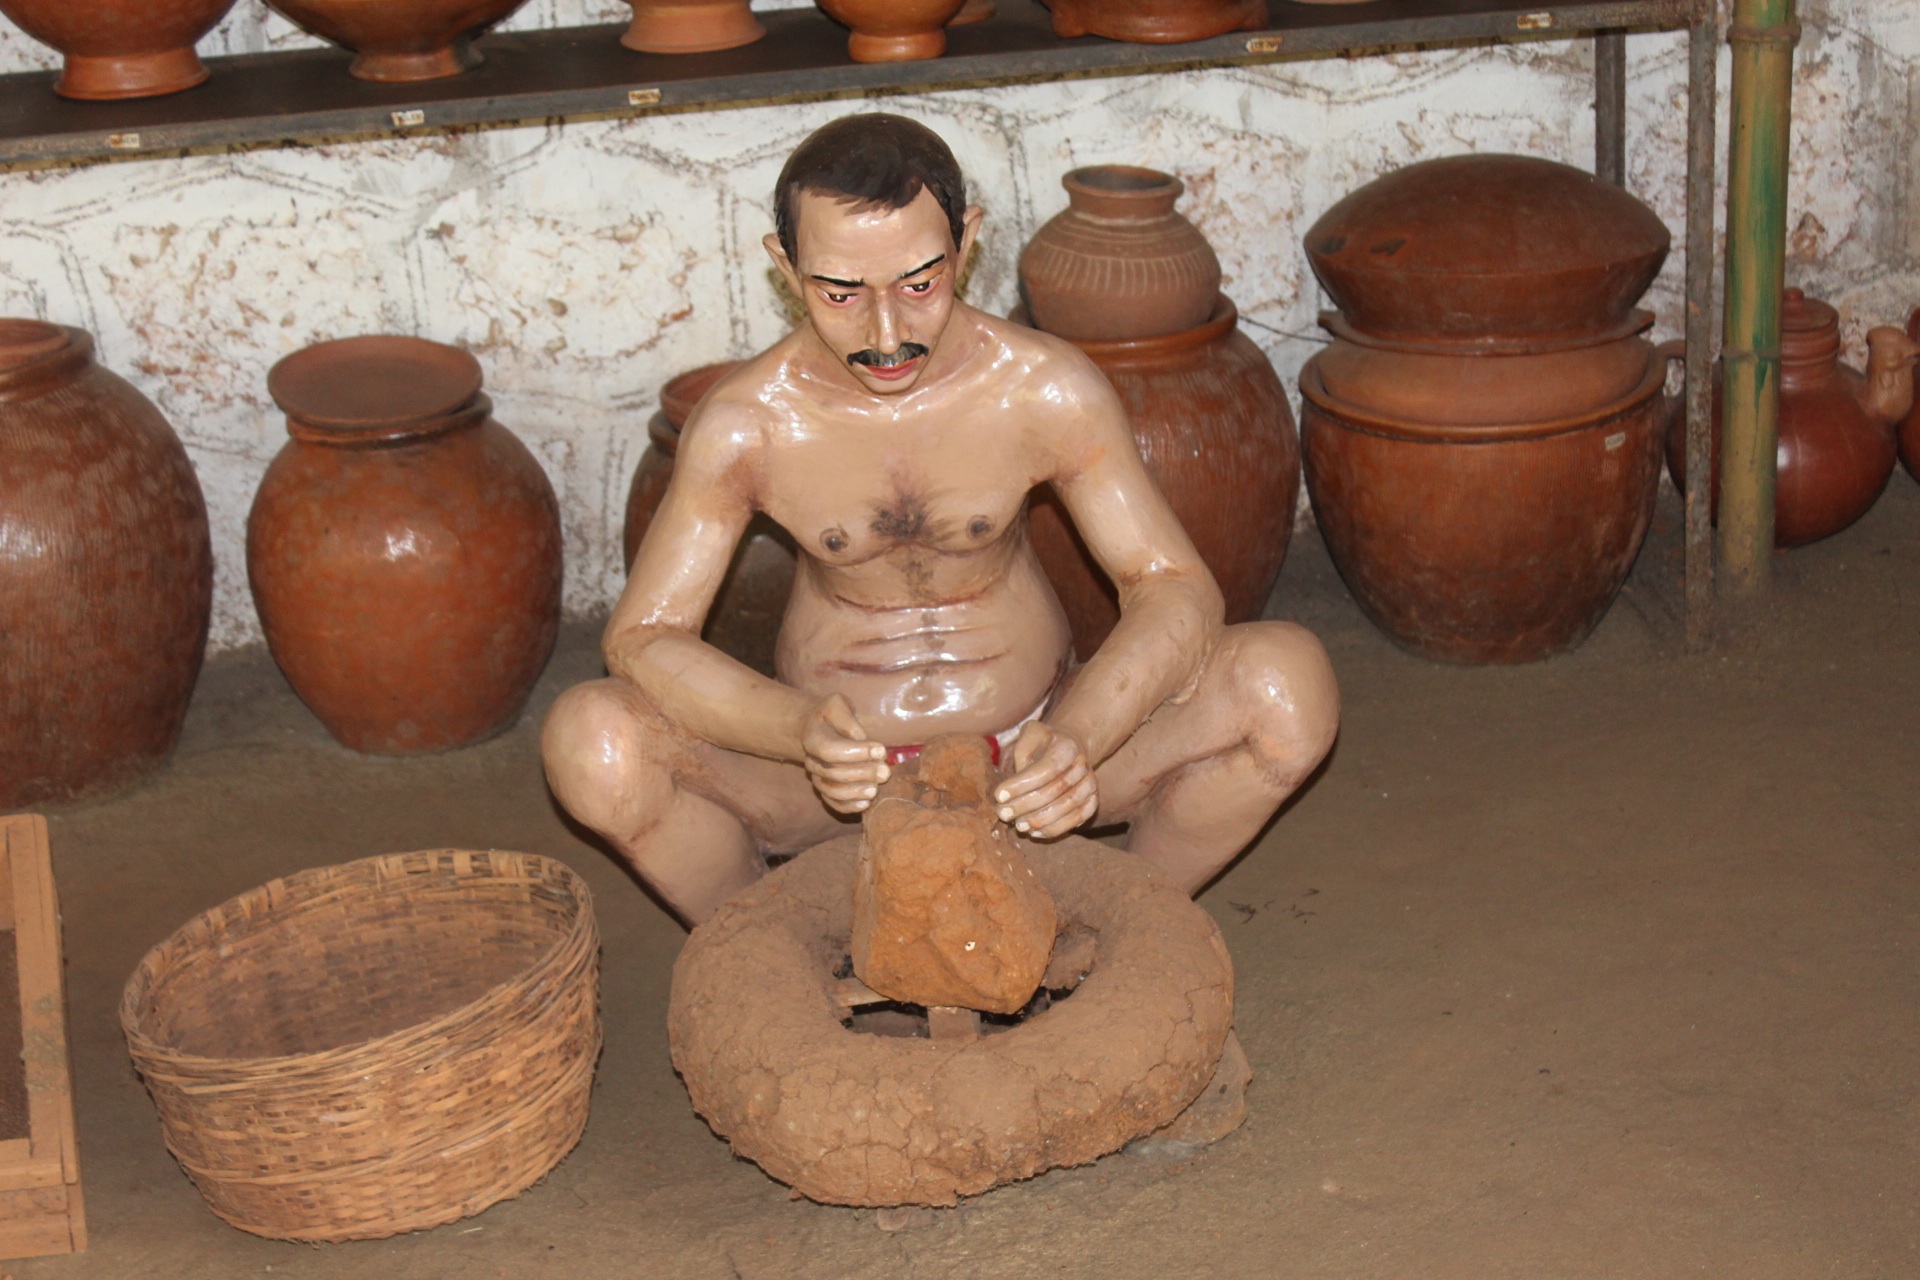
wood, ceramic, pottery, sculpture, art, carving, man made object, ancient history